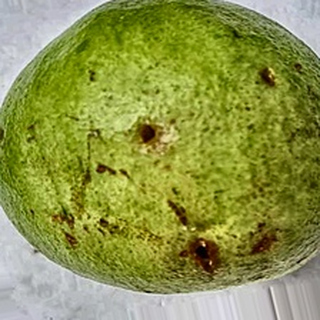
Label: guava_fruit_fly